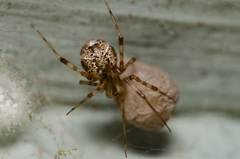
Species: Parasteatoda_tepidariorum